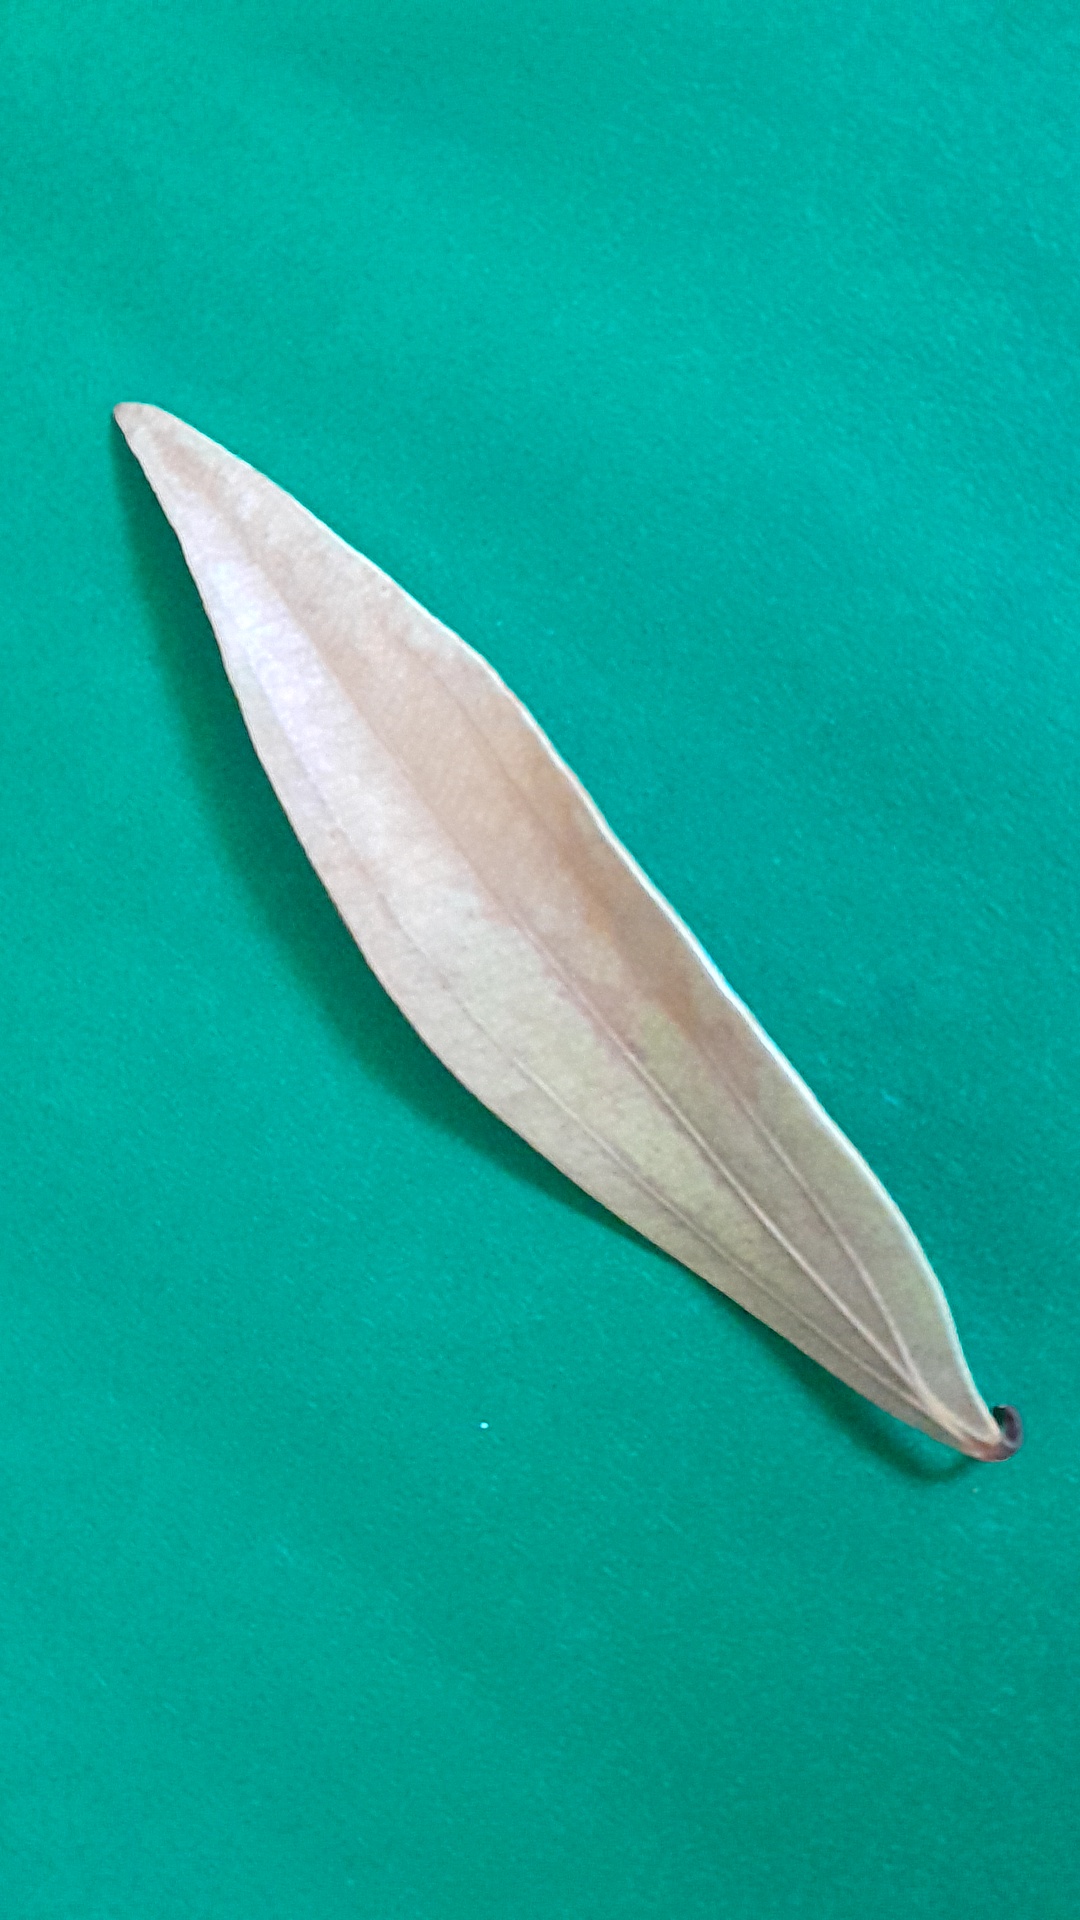
Label: Dry Leaf